A Charlie Brown Celebration

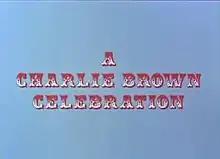
Title Card

A Charlie Brown Celebration is the 23rd prime-time animated television special based upon the comic strip "Peanuts," by Charles M. Schulz, who appears in a live-action prologue, and the first hour-long special. It originally aired on the CBS network on October 31, 1981 and consists of a number of stories adapted from the comic strip.